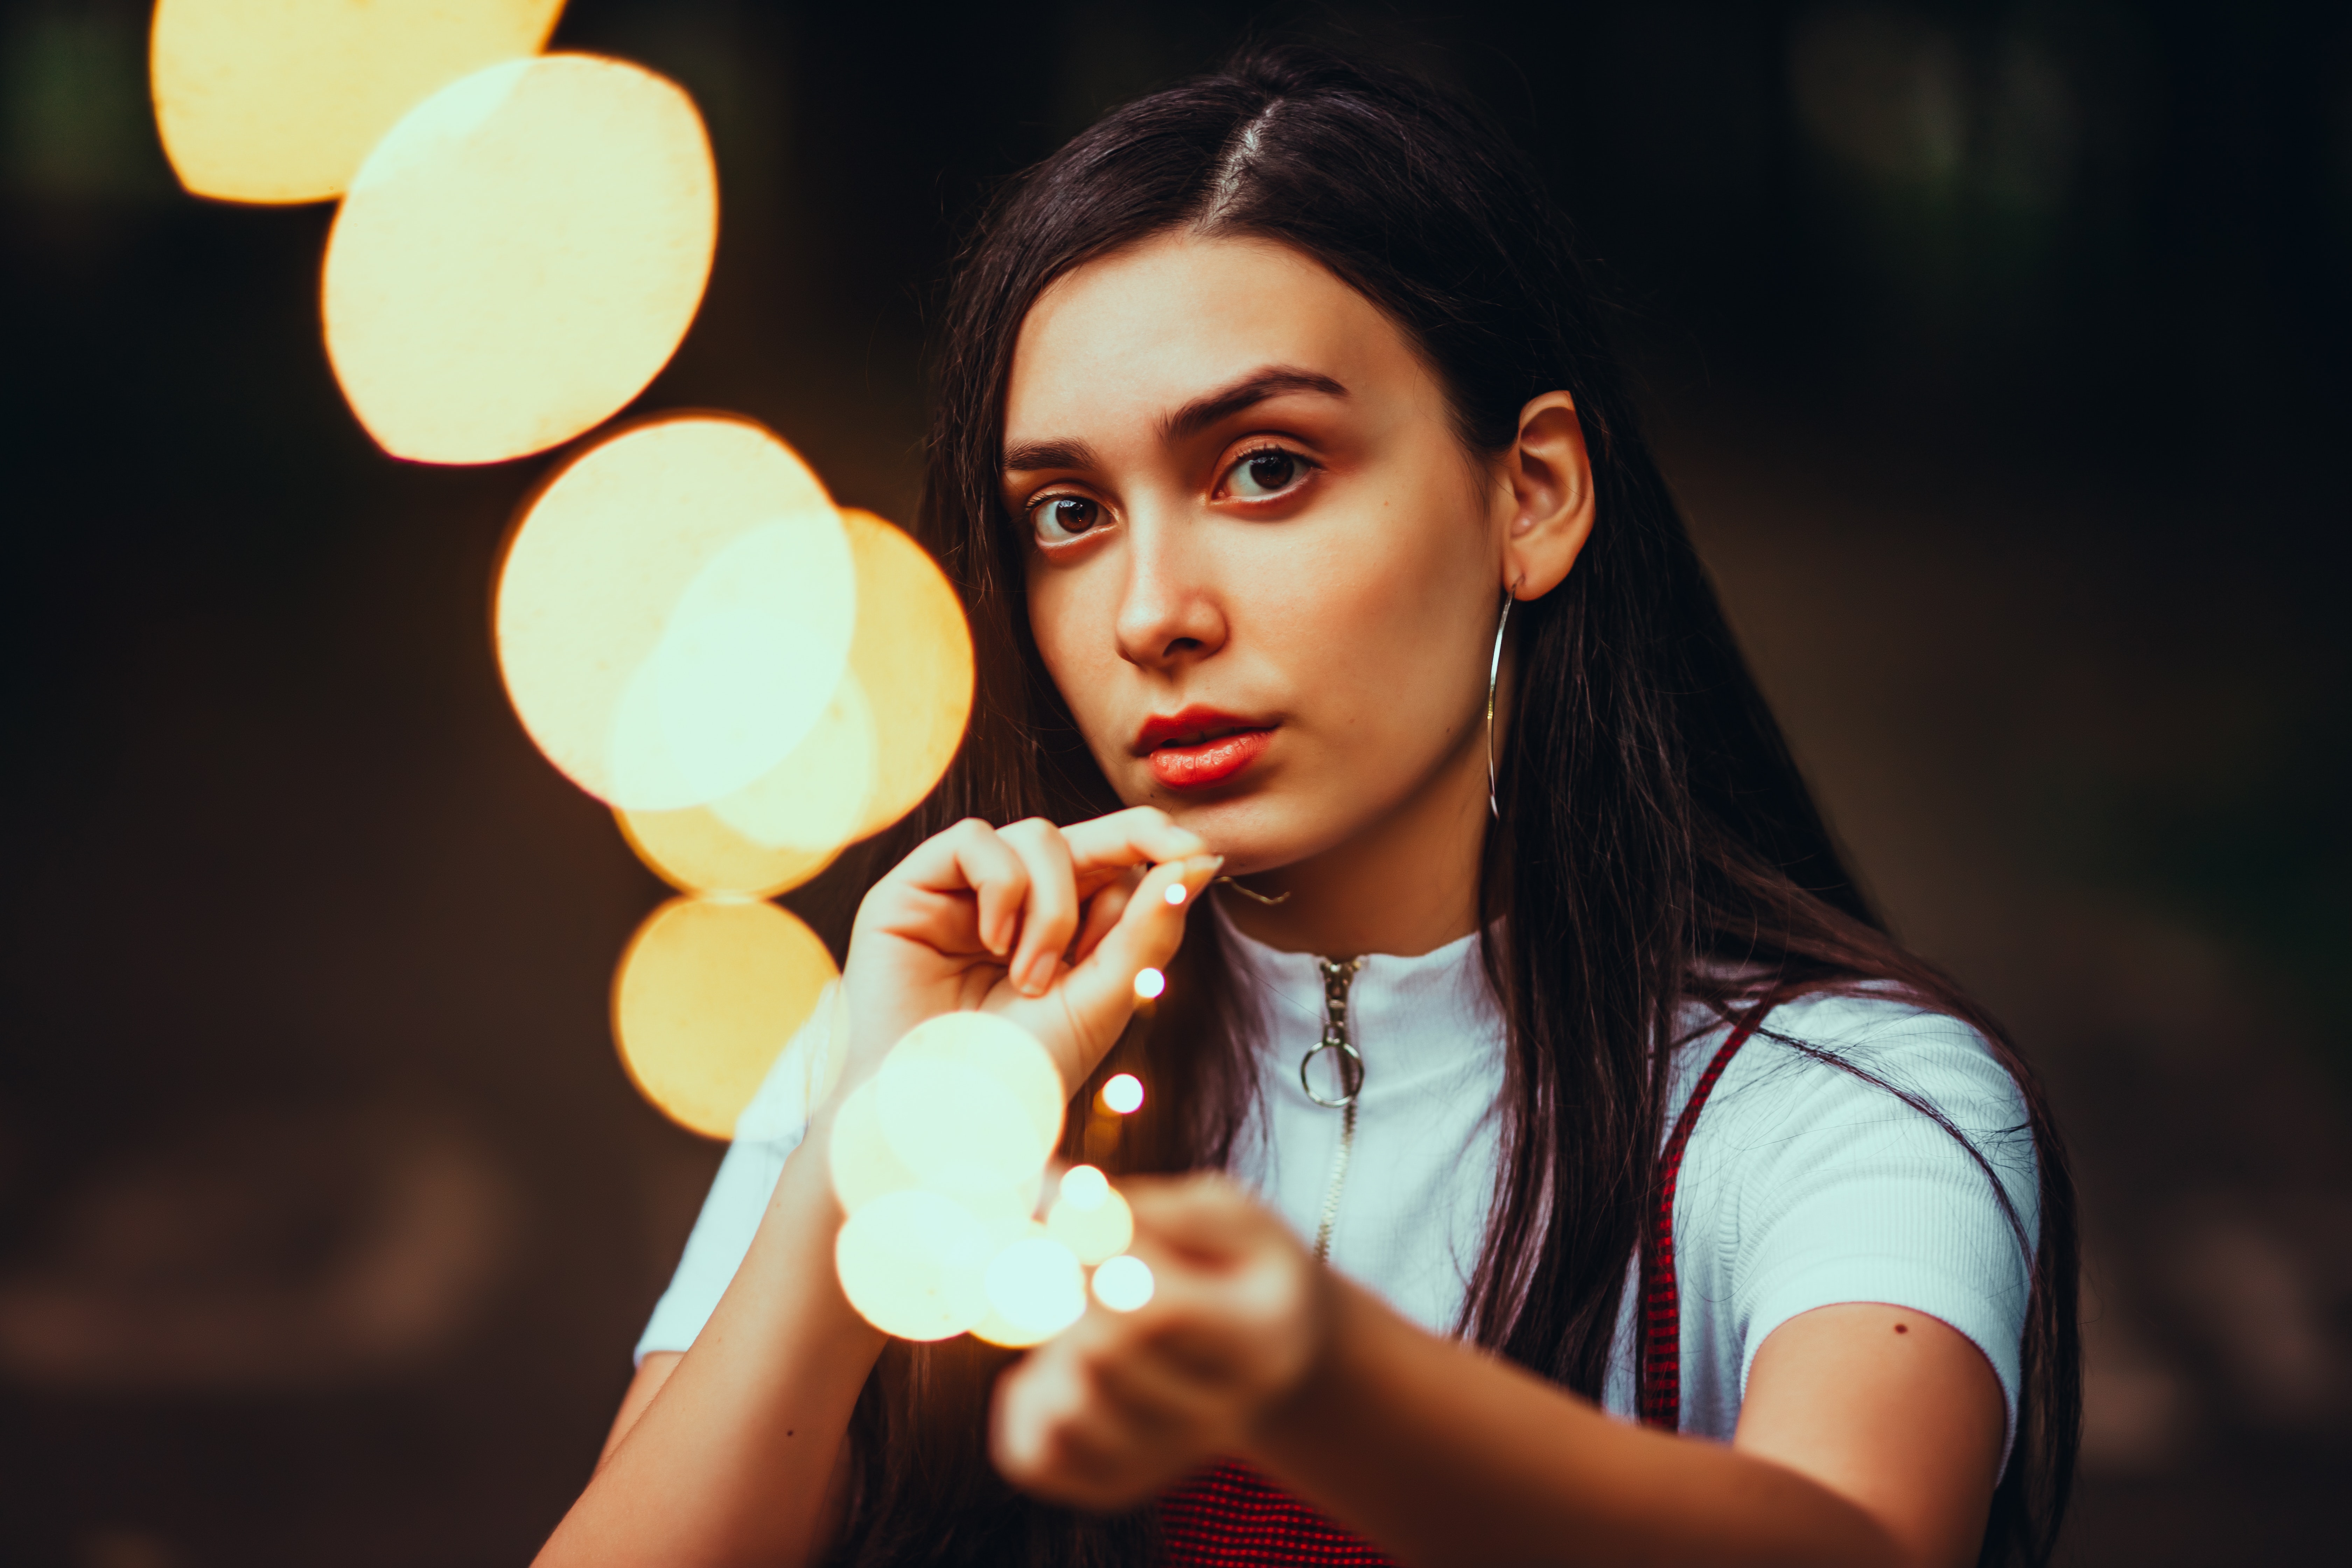
woman, lip, hand, eyelash, human, flash photography, lighting, gesture, happy, lipstick, black hair, people, jewellery, smile, fun, nail, event, entertainment, elbow, wrist, brown hair, audio equipment, darkness, singer, music artist, portrait photography, backlighting, fashion model, night, performing arts, portrait, photo shoot, sitting